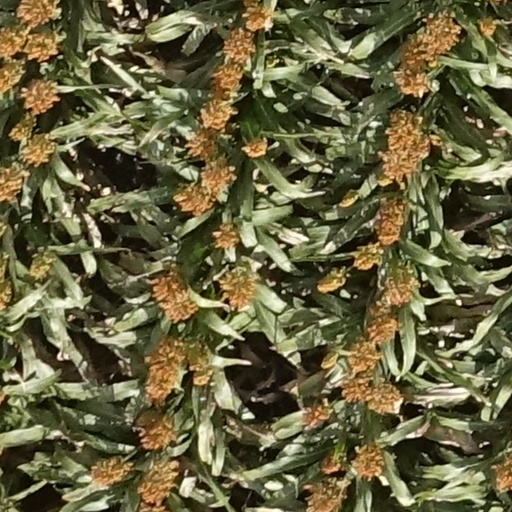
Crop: sorghum